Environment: real
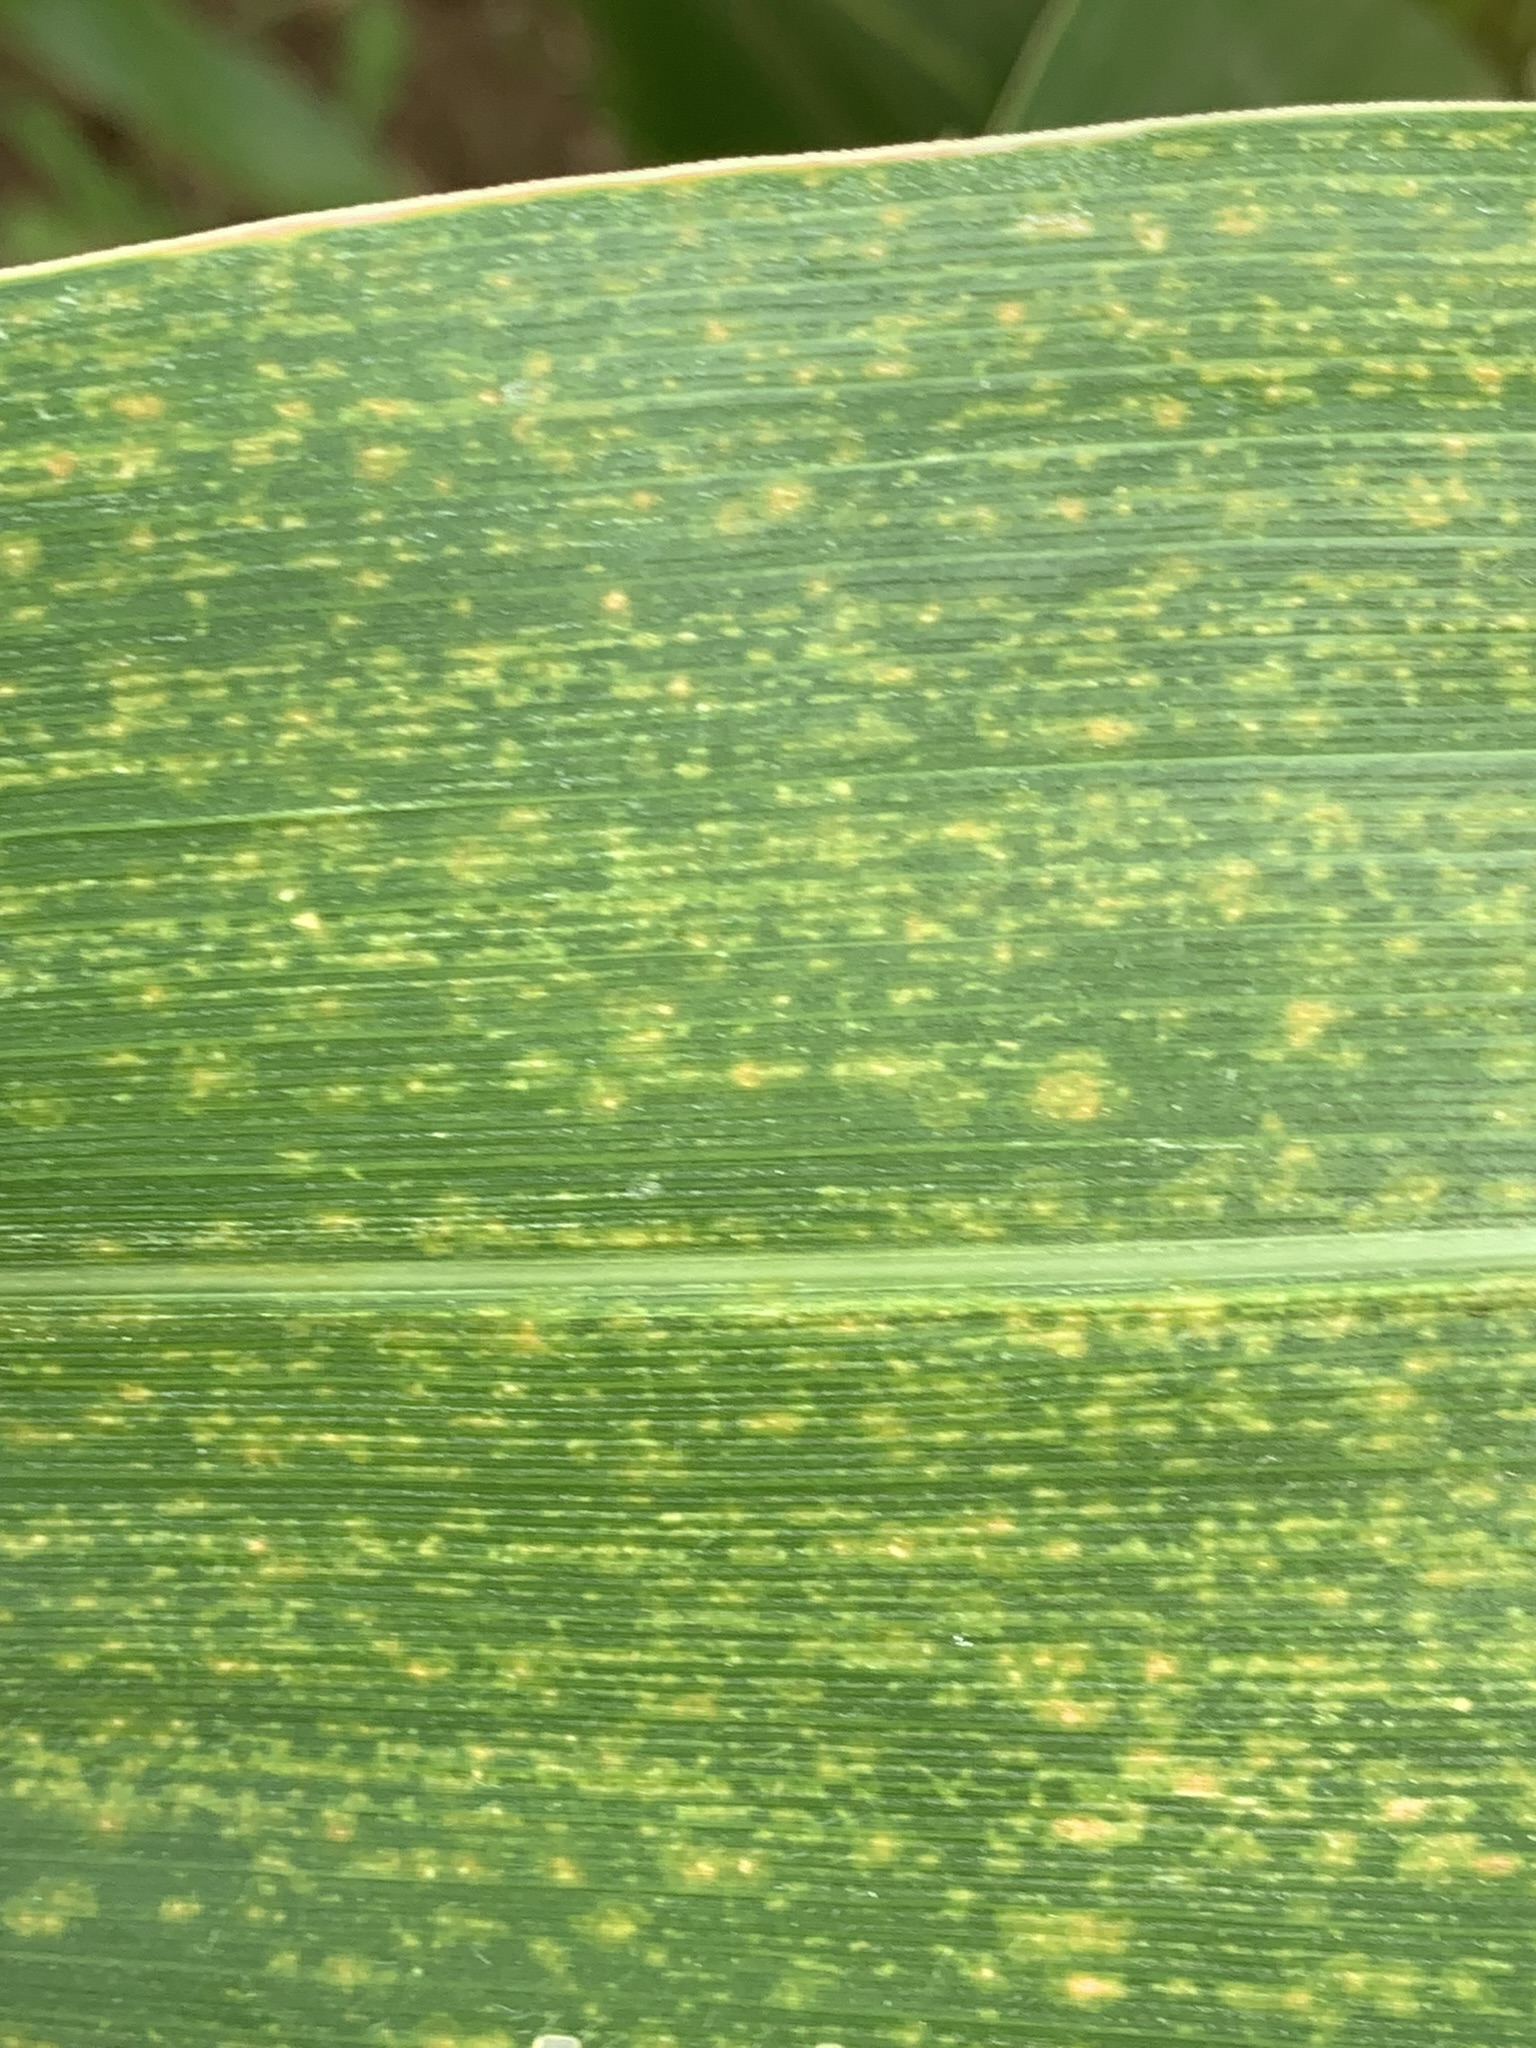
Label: lethal_necrosis